Louis François Félix Musnier

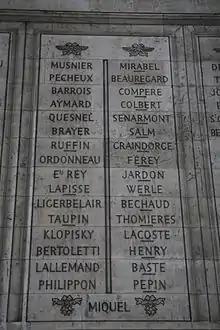
Musnier is among the names inscribed under the Arc de Triomphe (see top of left column).

In late 1813 Musnier was recalled to France where he inspected fortresses. On 23 December he was given command of the Geneva reserve. In January 1814, he was attached to Marshal Pierre Augereau's command which was based at Lyon. On 14 January, Musnier had only 1,200 soldiers and 500 conscripts to defend the city of Lyon. His superior Marshal Pierre Augereau left Musnier to cope with the situation and rode to Valence to gather more troops. By 16 January, Austrian patrols were lurking outside the walls of Lyon. Believing his soldiers might run away, Musnier moved them to the west bank of the Saône River on 17 January, evacuating the city. Austrian commander Ferdinand, Graf Bubna von Littitz heard about this and sent an officer to demand Lyon's surrender. When the Austrian parliamentary arrived, a mob formed nearby and began threatening to fling him in the river. Keeping up the bluff, Musnier talked up his strength and exaggerated the fury of the city's residents. Completely fooled, the Austrian officer's report to his superior caused Bubna to pause in his plan to storm the city. Musnier reoccupied Lyon and held it through 18–19 January. Late on the 19th, 1,200 French troops arrived from Valence and drove the Austrians out of the suburbs. Musnier's actions averted the early capture of Lyon and allowed the French to pose a threat to the main Allied armies' supply lines.